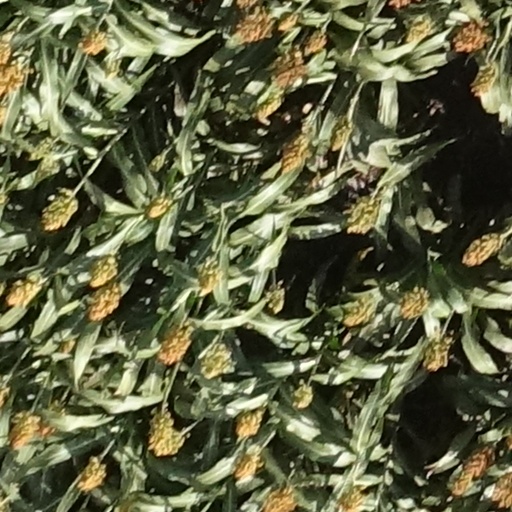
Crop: sorghum